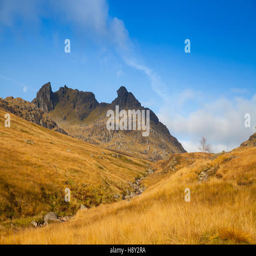
looking up towards the mountain